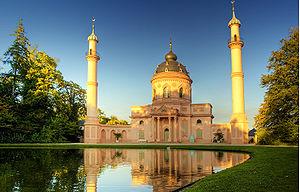
La Bertha Benz Memorial Route est une route touristique allemande ou route à thème dans le Bade-Wurtemberg et membre de la Route Européenne du Patrimoine Industriel. Depuis son ouverture en 2008, on peut suivre les traces du premier voyage longue distance en voiture effectuée par Bertha Benz et deux de ses fils en 1888.
Le château de Schwetzingen est un ancien palais princier à Schwetzingen en Allemagne situé dans le Land de Bade-Wurtemberg, à proximité des villes de Heidelberg et Mannheim.